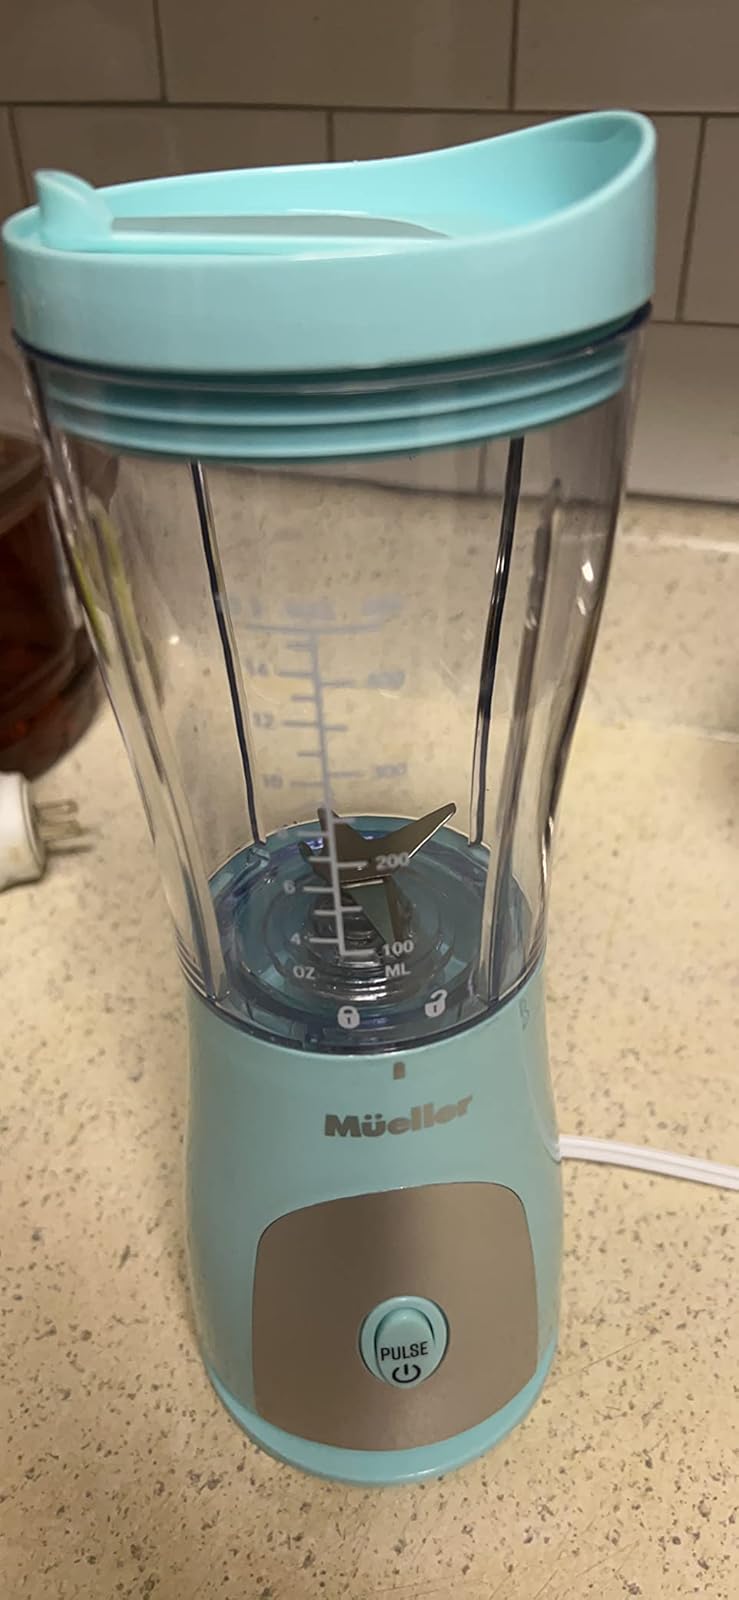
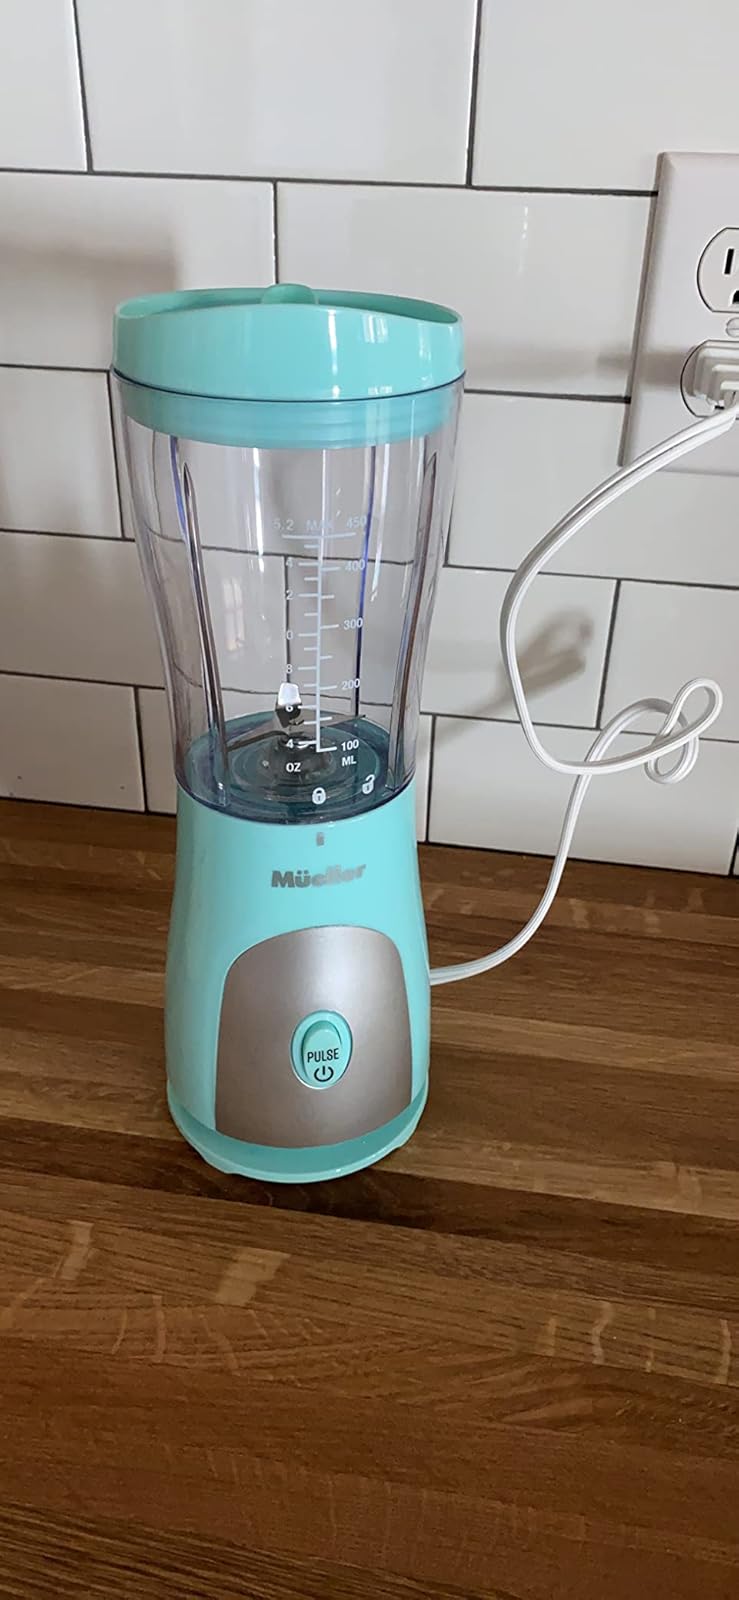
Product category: items_blender
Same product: yes